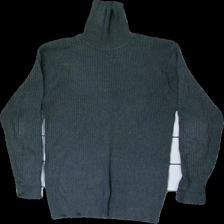
View: front
Type: Sweater
Category: Men
Brand: Not in the list
Brand text on label: Chaps
Colors: Grey
Material: 100% cotton
Cut: Tight, Turtle neck
Size: M
Season: Winter
Damage: Sweat stain inside collar
Damage location: top center
Price range: <50
Recommended usage: Export
Description: Grey turtleneck